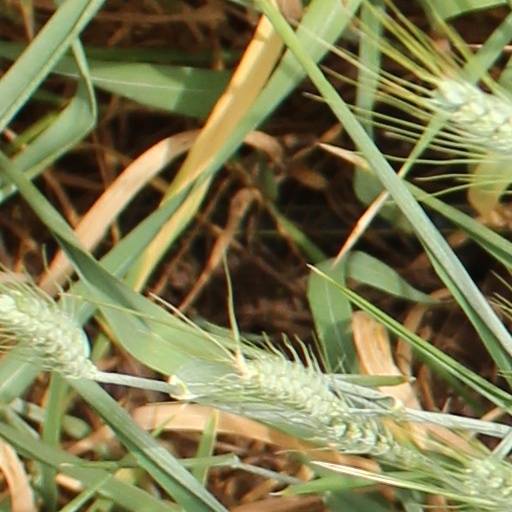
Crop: wheat